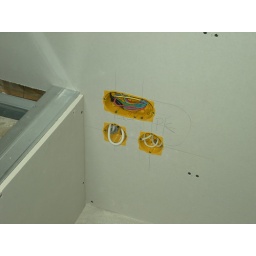
Neptune double socket box above TV & comms outlets.